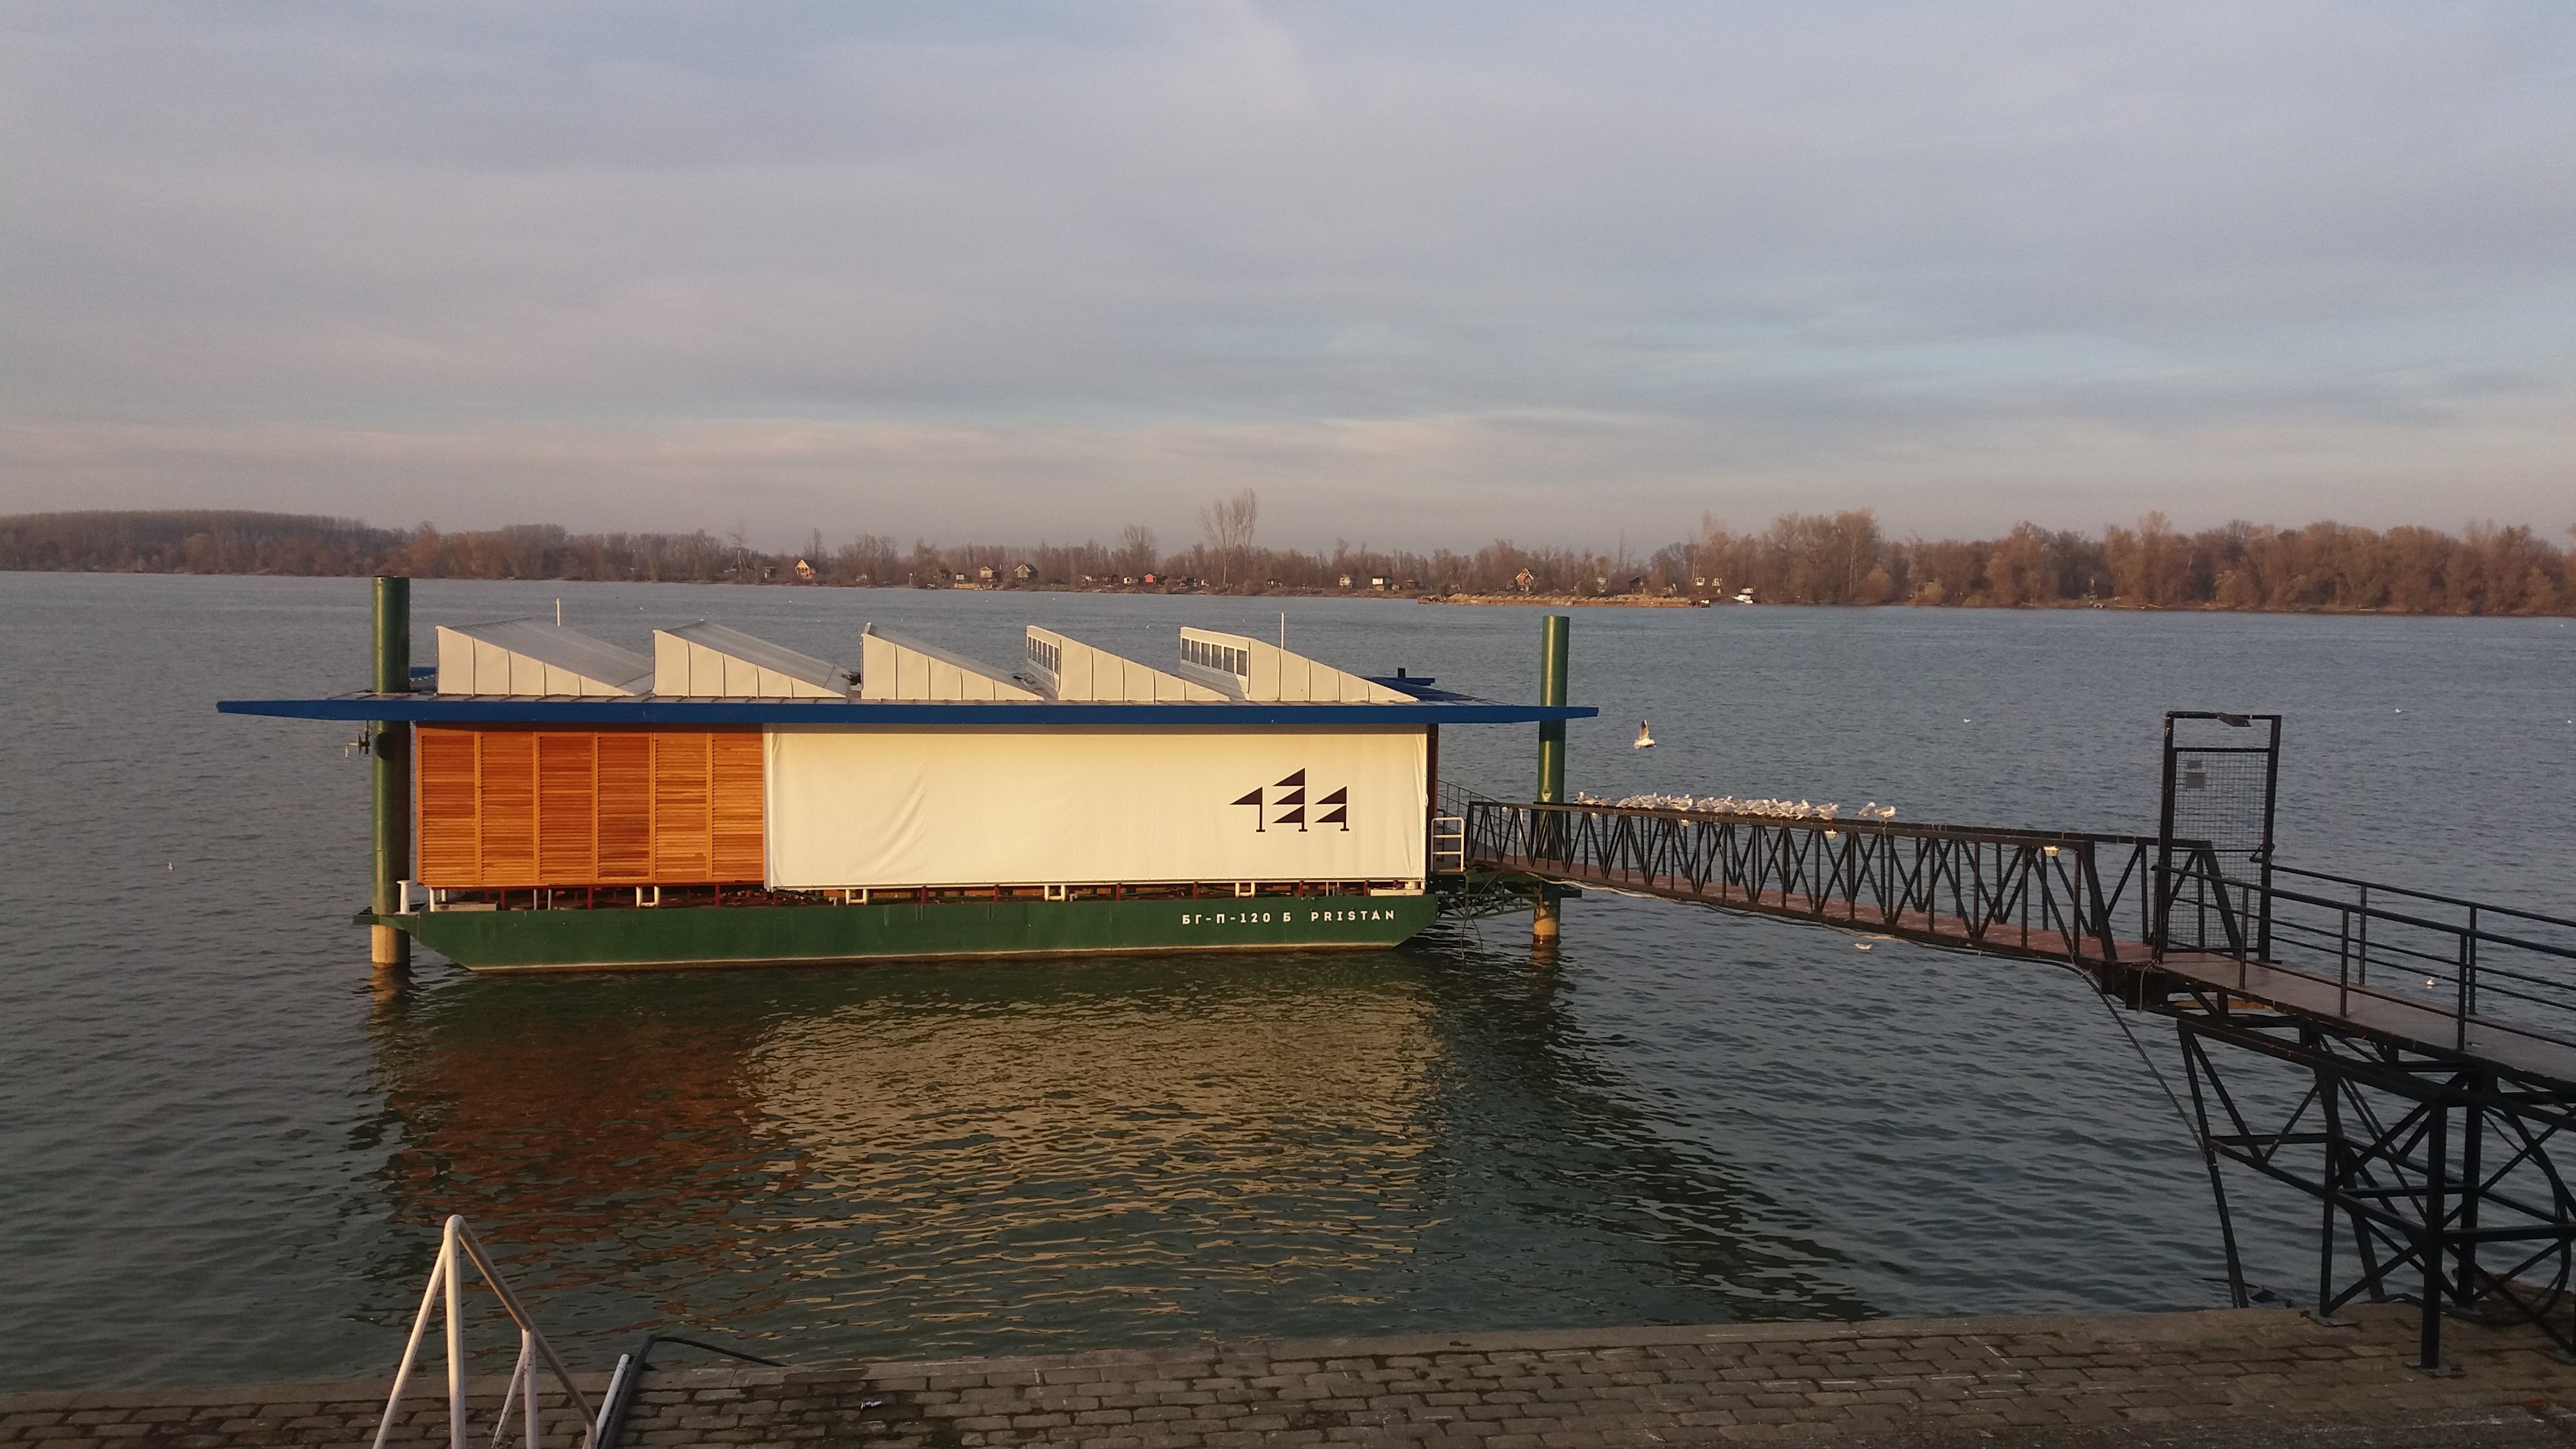
sea, coast, water, dock, boat, bridge, morning, shore, lake, pier, river, reflection, vehicle, bay, reservoir, waterway, channel